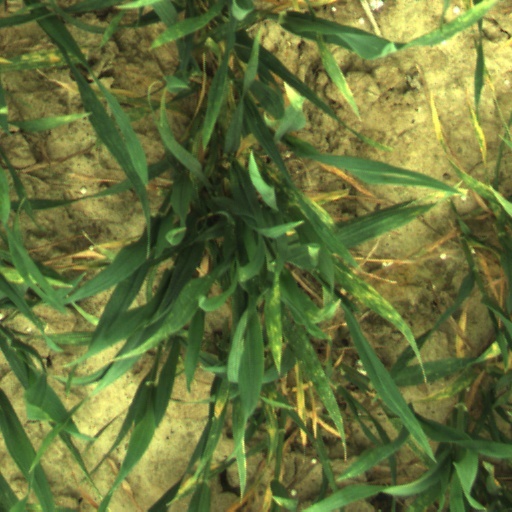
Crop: wheat